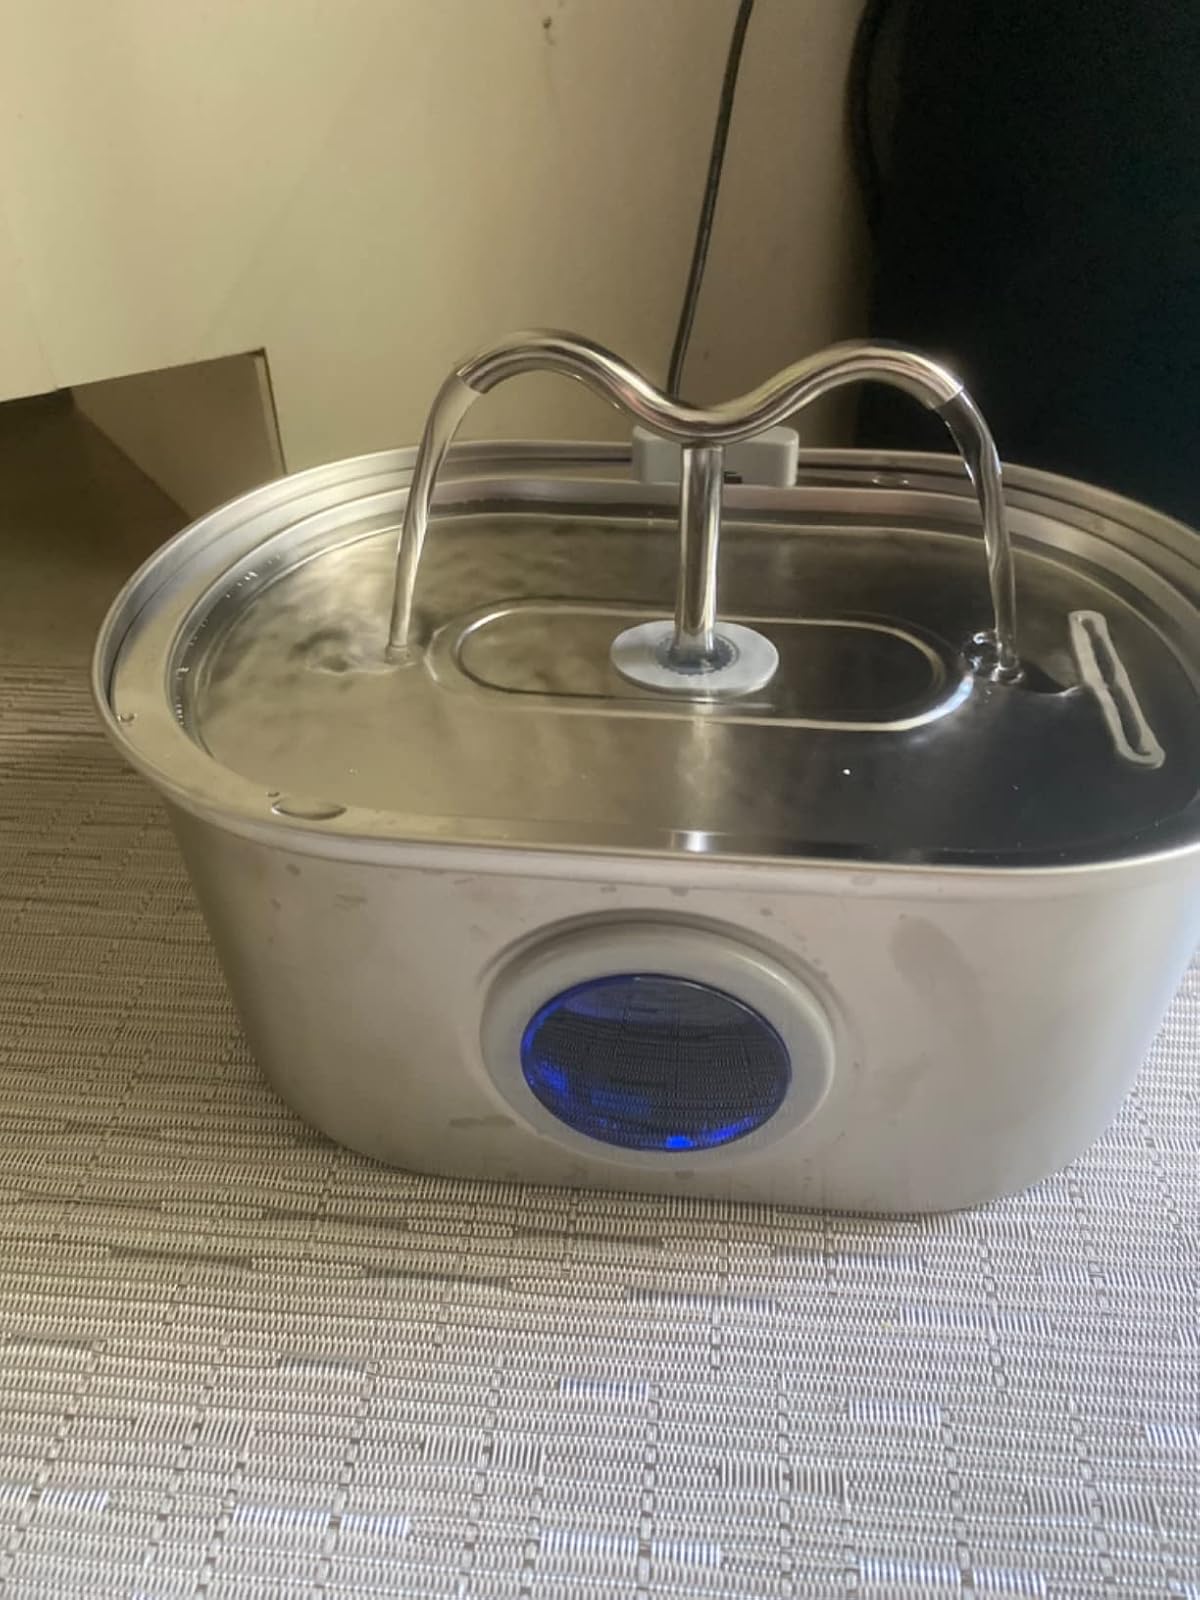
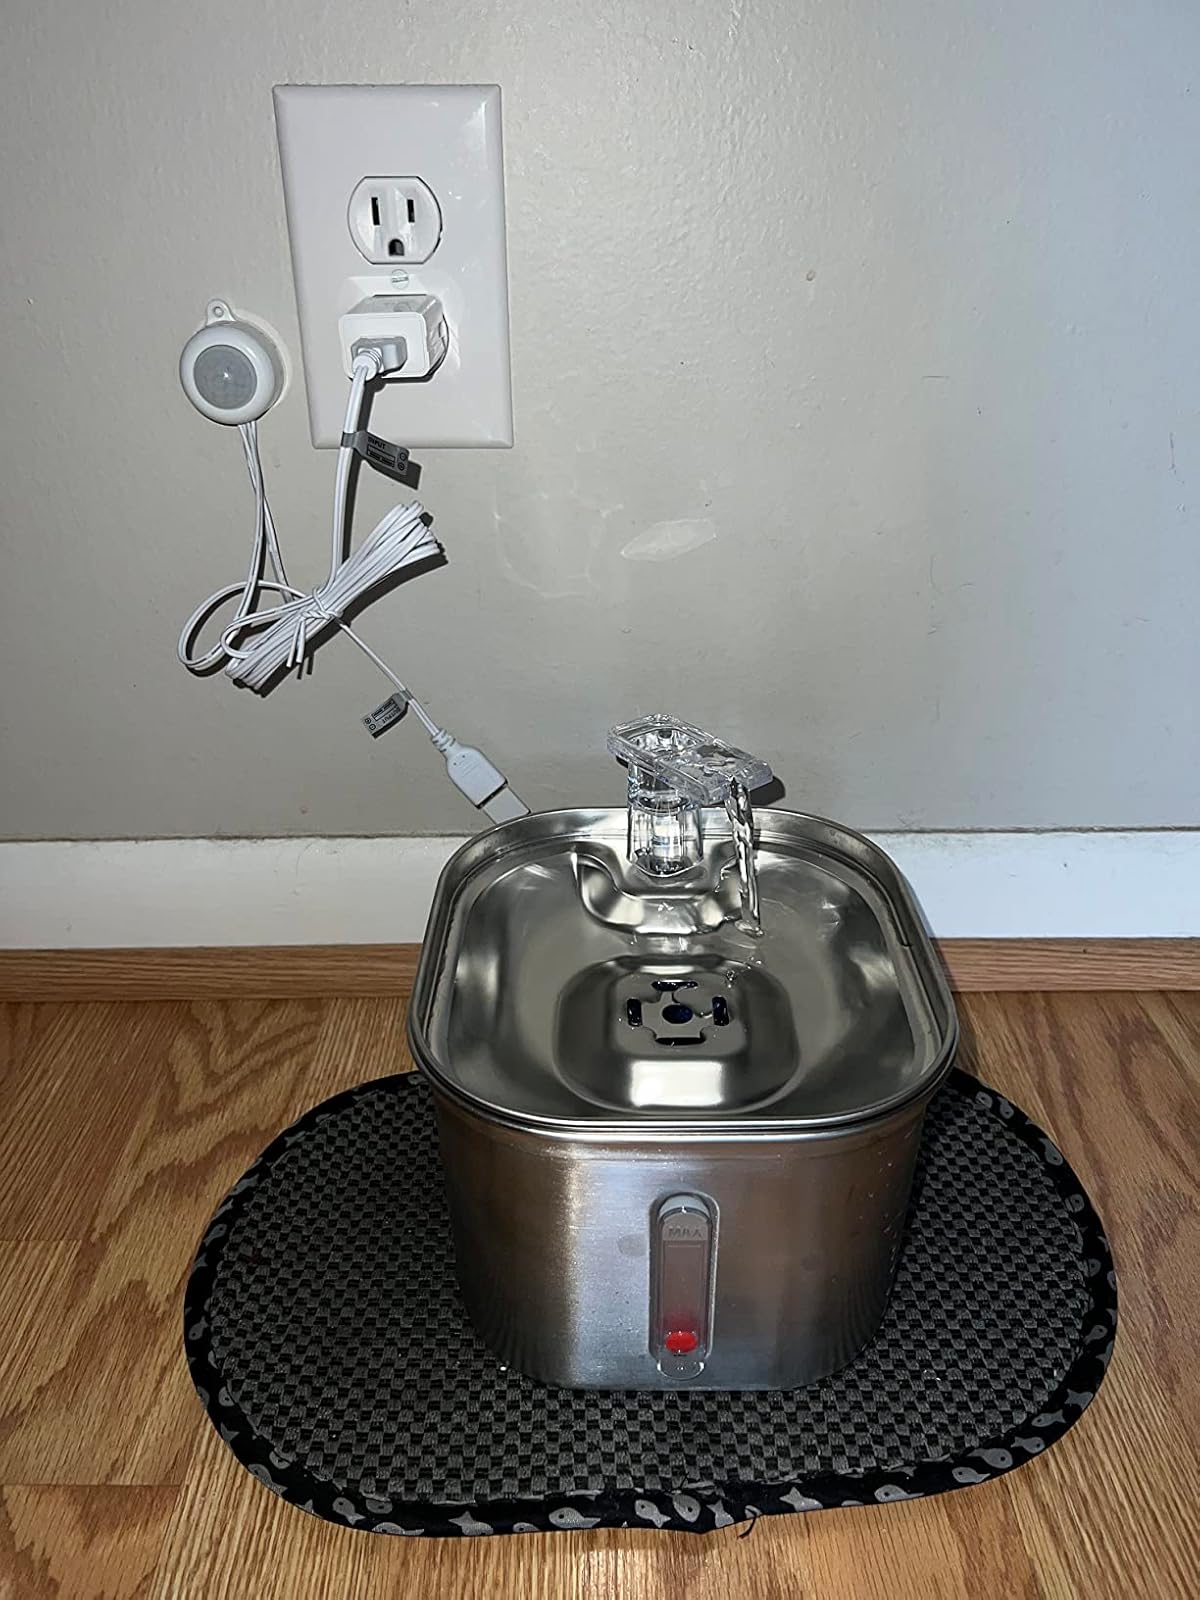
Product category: items_bowl
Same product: no